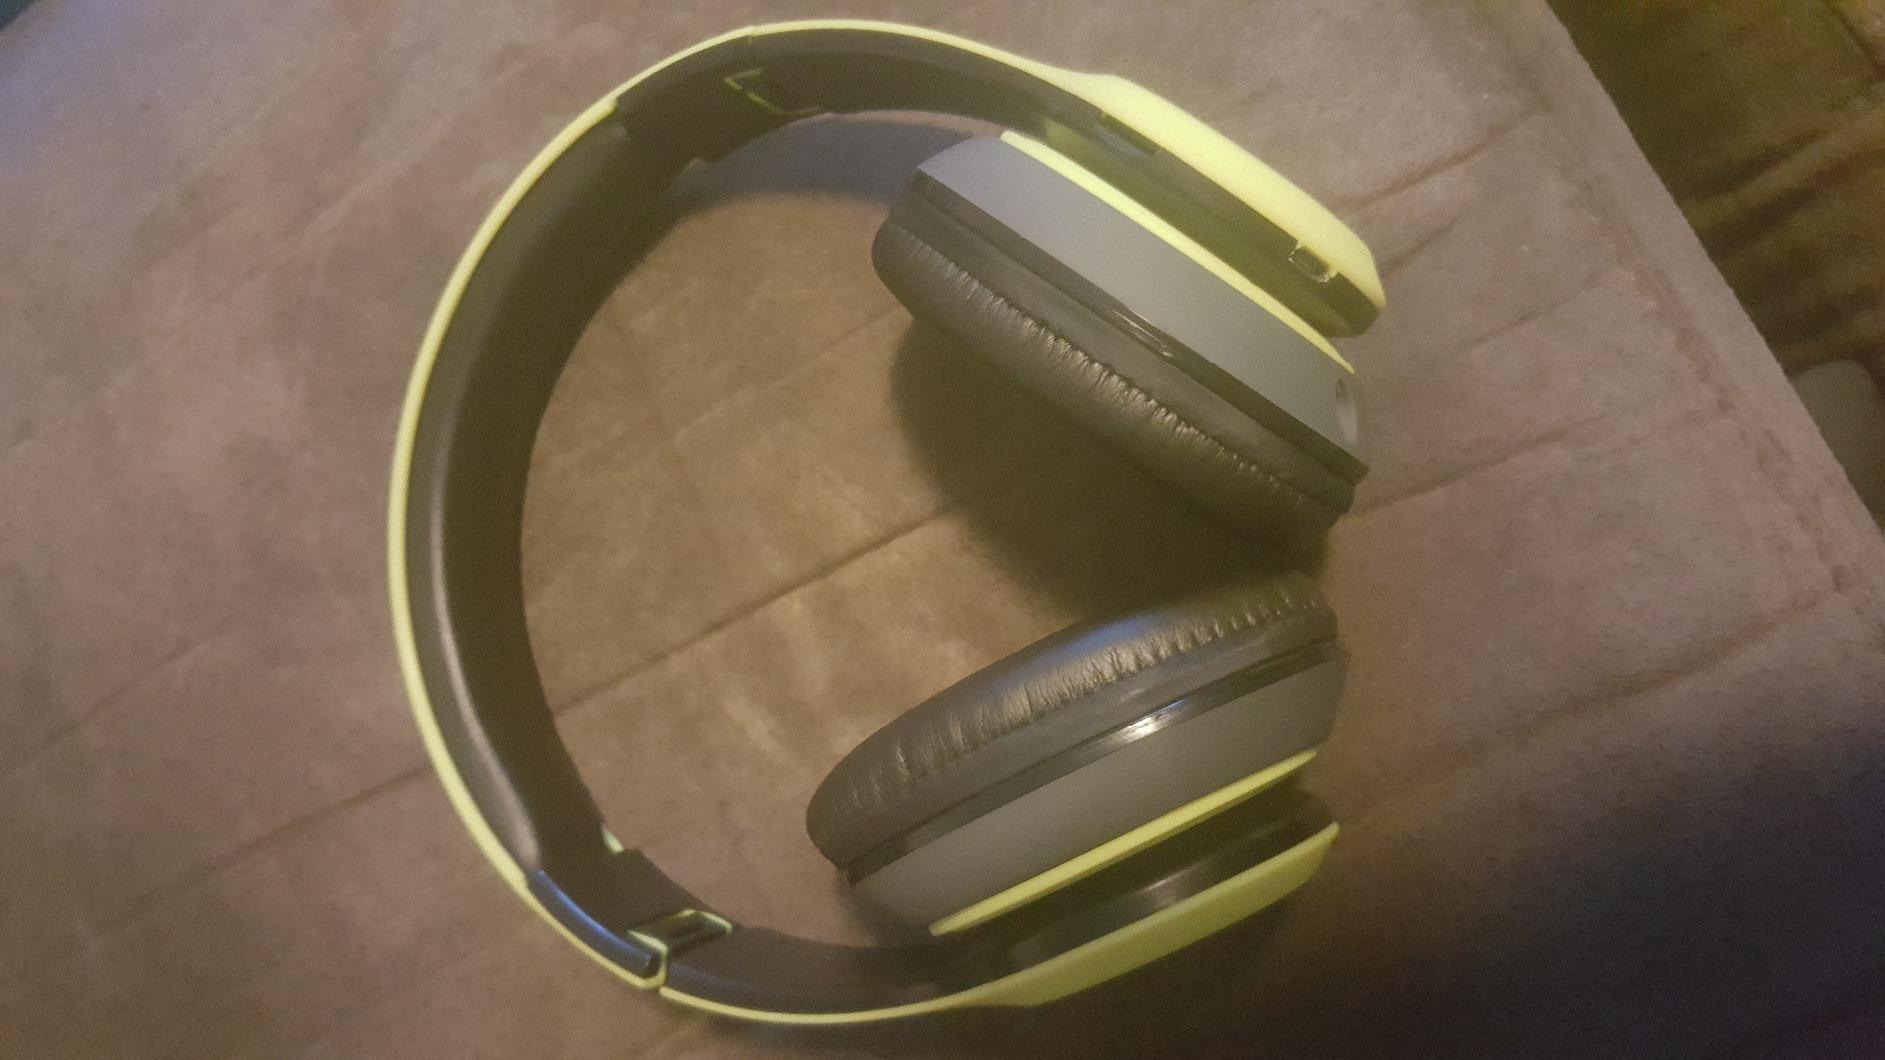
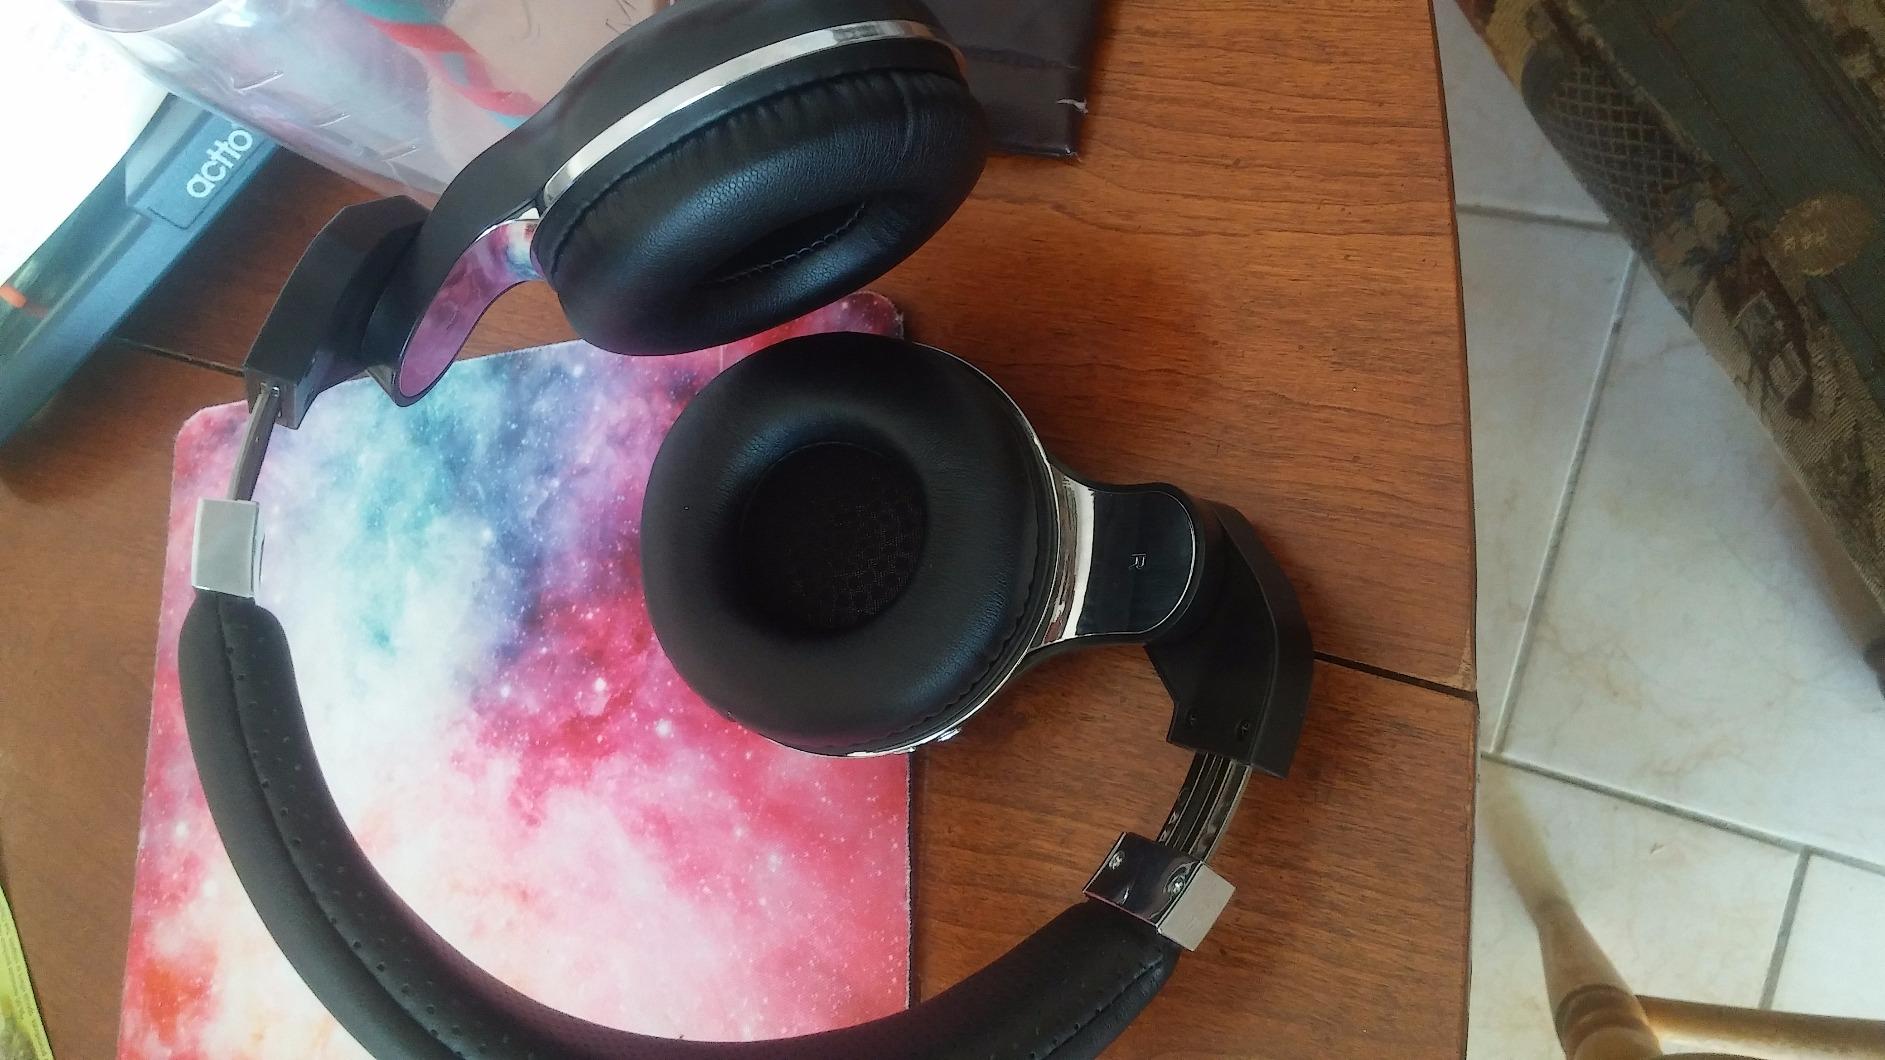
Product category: headphones
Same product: no